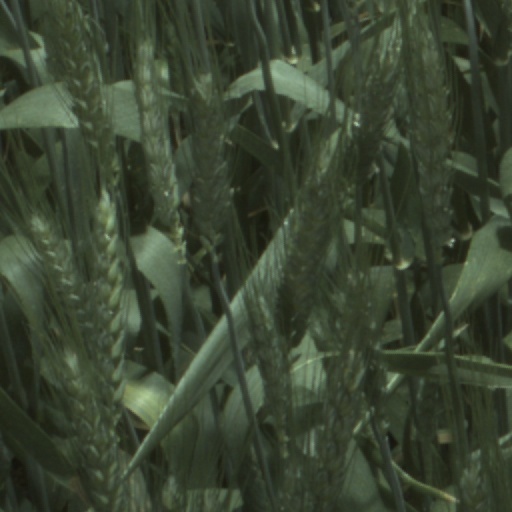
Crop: wheat